Gallox Bridge, Dunster

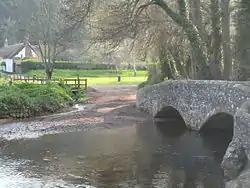

The Gallox Bridge in Dunster, Somerset, England dates from the 15th century. It has been designated as a Grade I listed building and scheduled monument. The bridge is in the guardianship of English Heritage.